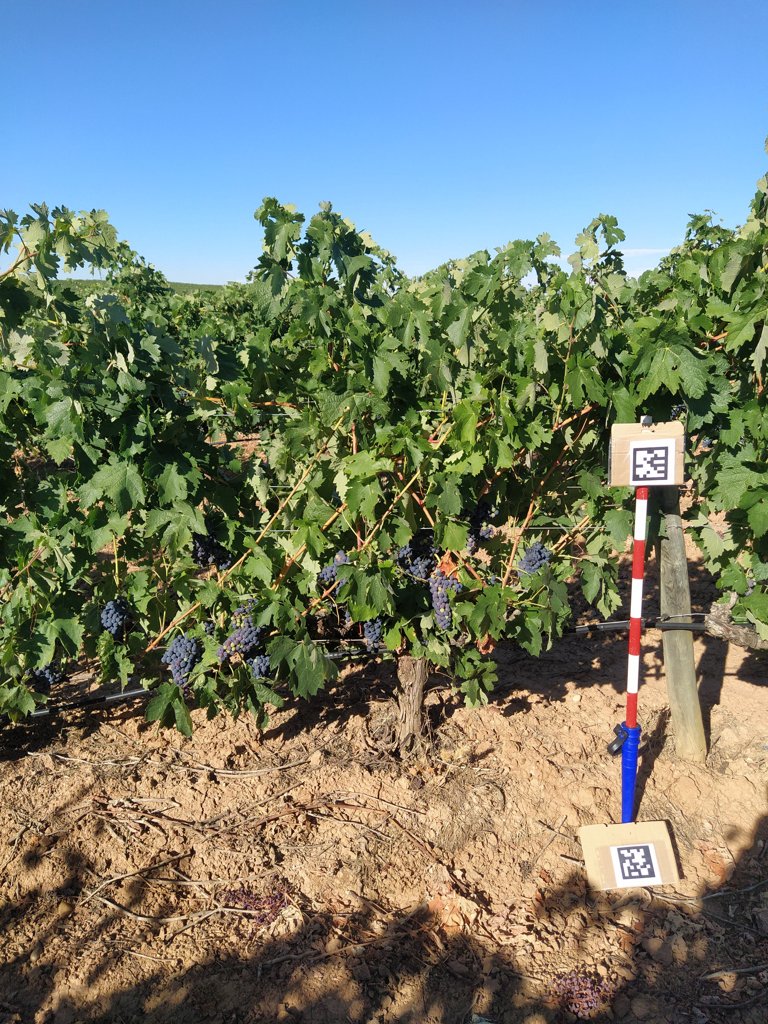
Berries visible: 533
Grape clusters: 12